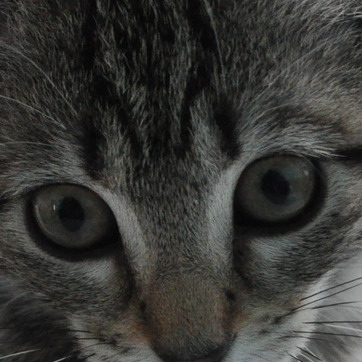
Material: other